1948 Summer Olympics medal table

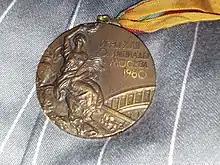
A bronze medal from the 1980 Summer Olympics featuring a similar design on the obverse to that of the 1948 medals

This is the full table of the medal count of the 1948 Summer Olympics, based on the medal count of the IOC. These rankings sort by the number of gold medals earned by a nation. The number of silver medals is taken into consideration next and then the number of bronze medals. If, after the above, countries are still tied, equal ranking is given and they are listed alphabetically. This information is provided by the IOC. However, the IOC does not recognize or endorse any ranking system.